Russell Mawby

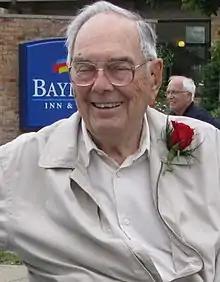
Mawby in 2011

Russell G. Mawby (February 23, 1928 – October 20, 2017) was an American academic and philanthropist who served as chairman emeritus of the W.K. Kellogg Foundation. He led the W.K. Kellogg Foundation for 25 years, during which he was credited for creativity in programming by providing opportunities for youth and leadership in the field.